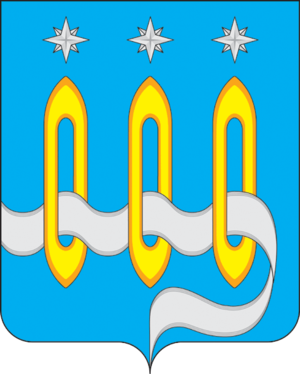
Sjtjolkovo
Sjtjolkovo er en by i Moskva oblast i Rusland. Sjtjolkovo er Moskva oblasts 14. største by med 125.843 indbyggere. Byen ligger omkring 15 km nordøst for MKAD, gennem byen løber Kljazma, en biflod til Oka. Der er adskillige jernbanestationer og trinbrædt indenfor byområdet.